Ideology of the Iranian Revolution

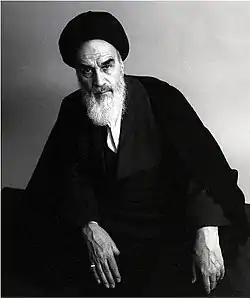
Khomeini in the 1970s

The author who ultimately formulated the ideology of the revolution though, was the man who dominated the revolution itself—the Ayatollah Khomeini. He preached that revolt, and especially martyrdom, against injustice and tyranny was part of Shia Islam, that clerics should mobilize and lead their flocks into action, not just to advise them. He introduced Qur'anic terms—"mustazafin" ('weak') and "mustakbirin" ('proud and mighty')—for the Marxist terminology of the oppressors-oppressed distinction. He rejected the influence of both Soviet and American superpowers in Iran with the slogan "not Eastern, nor Western - Islamic Republican".